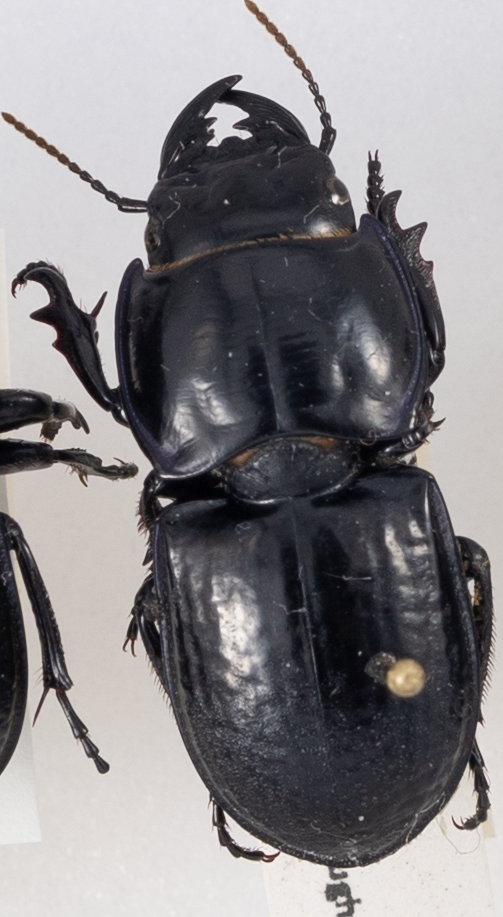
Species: Pasimachus sublaevis
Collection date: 2018-06-19
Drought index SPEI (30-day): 0.9
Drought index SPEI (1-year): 0.54
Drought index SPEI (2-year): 0.03